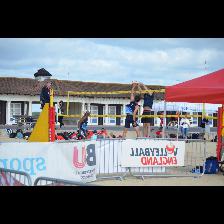
Label: Human